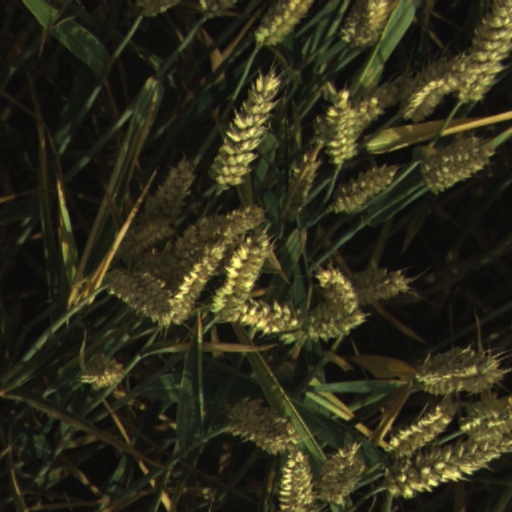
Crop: wheat